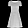
Label: Dress